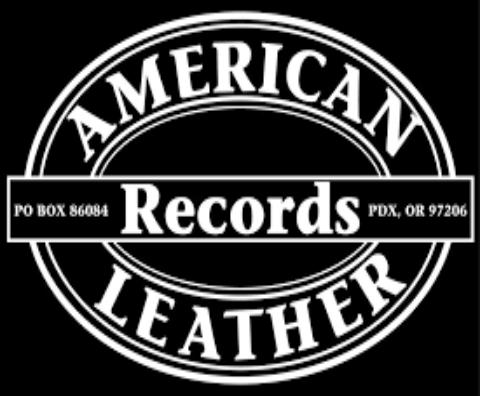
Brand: American Leather
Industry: Necessities